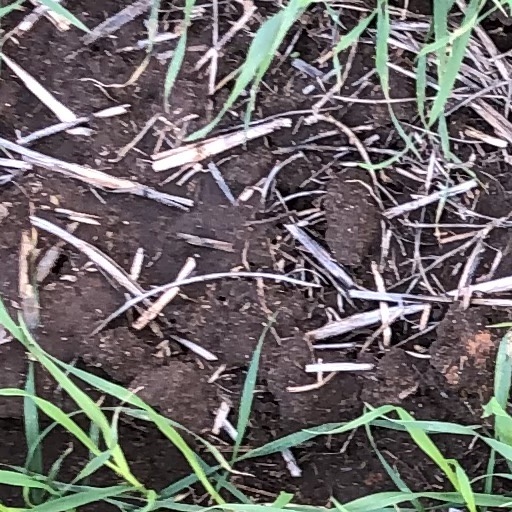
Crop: wheat